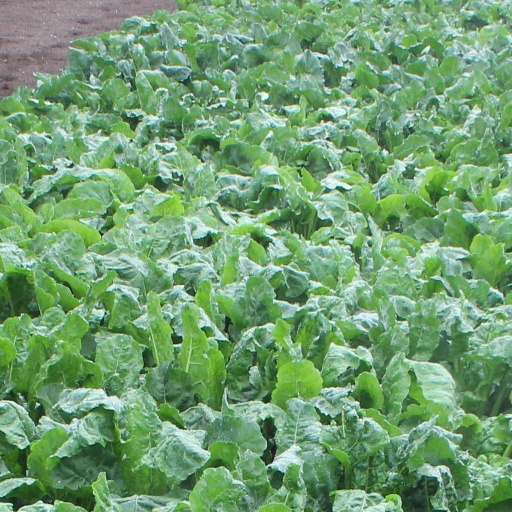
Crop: sugar beet